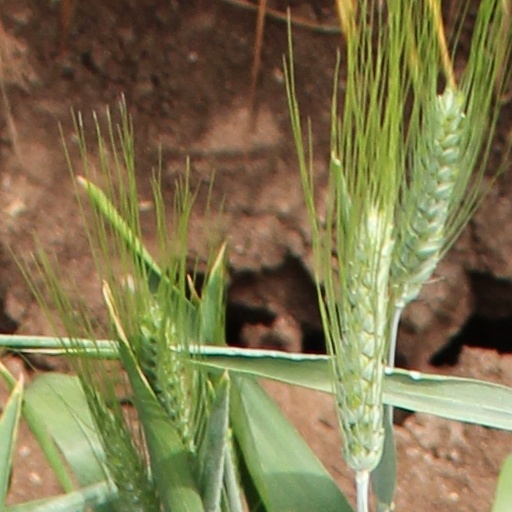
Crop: wheat